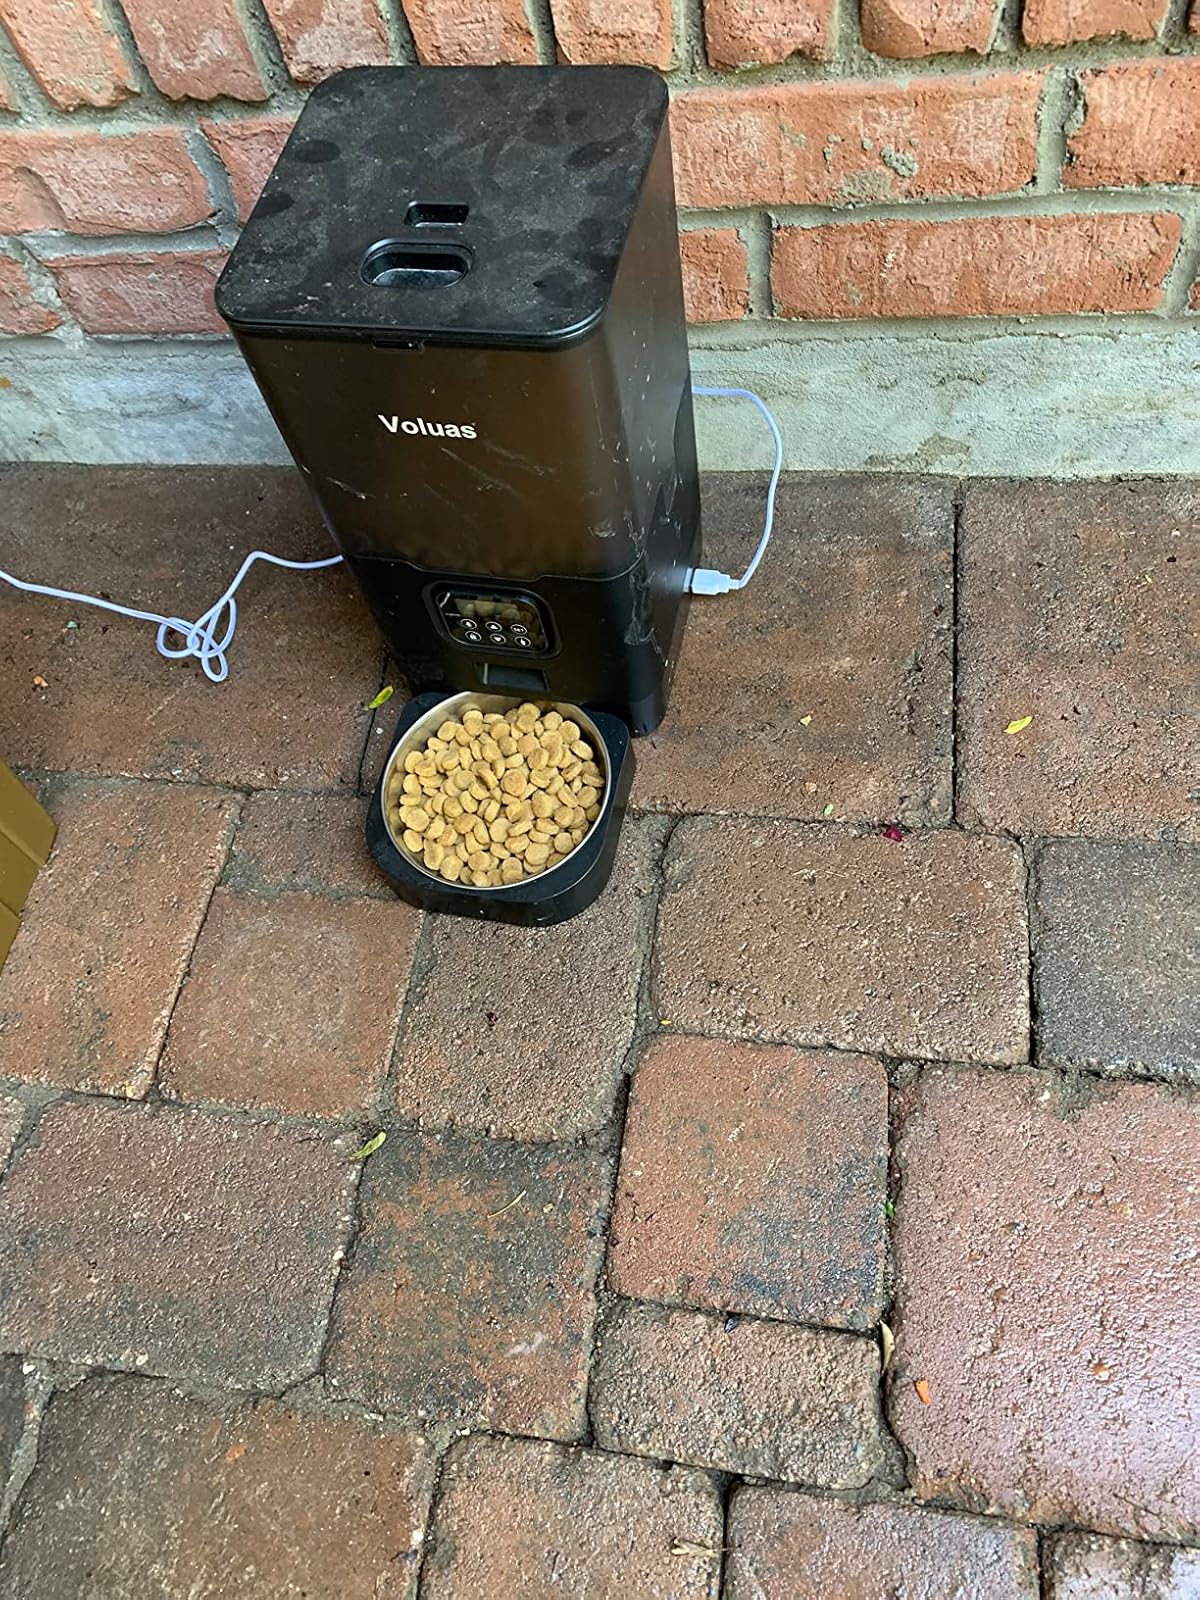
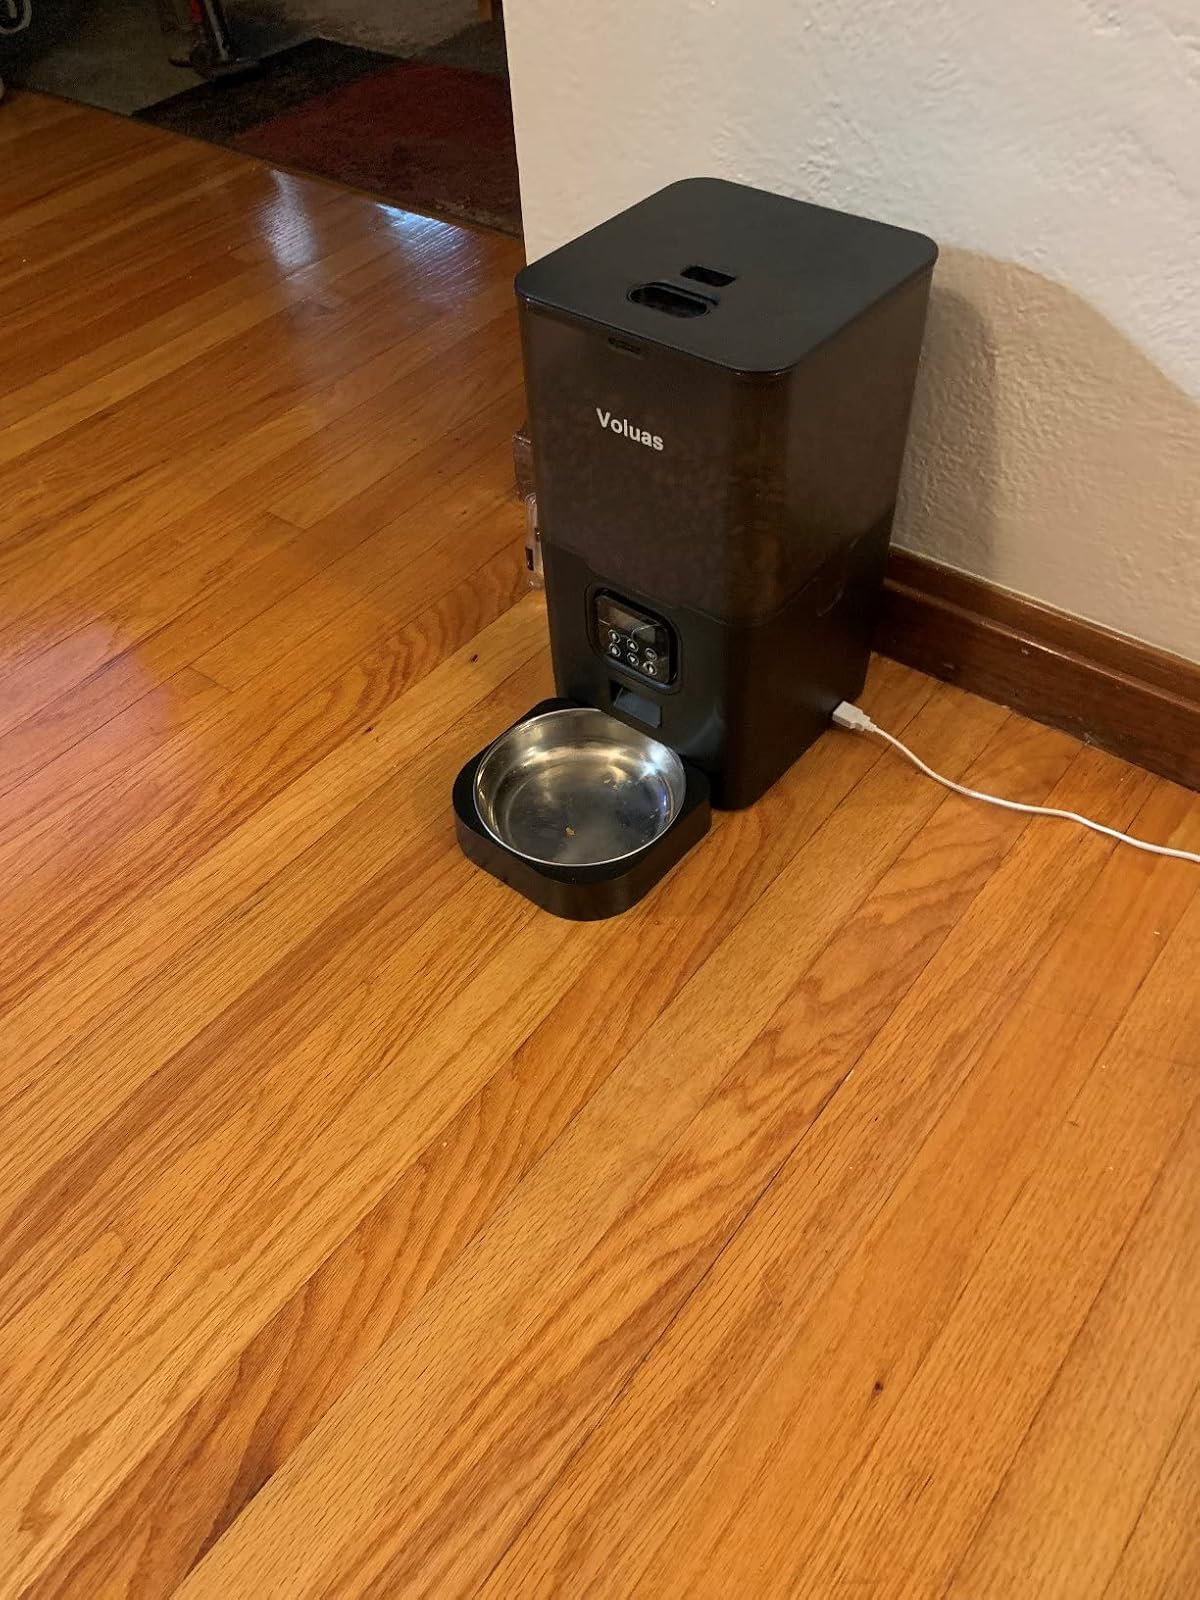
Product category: items_feeder
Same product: yes